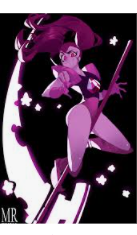
Portrait style: Cartoon Portrait